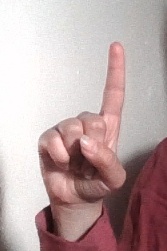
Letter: bb